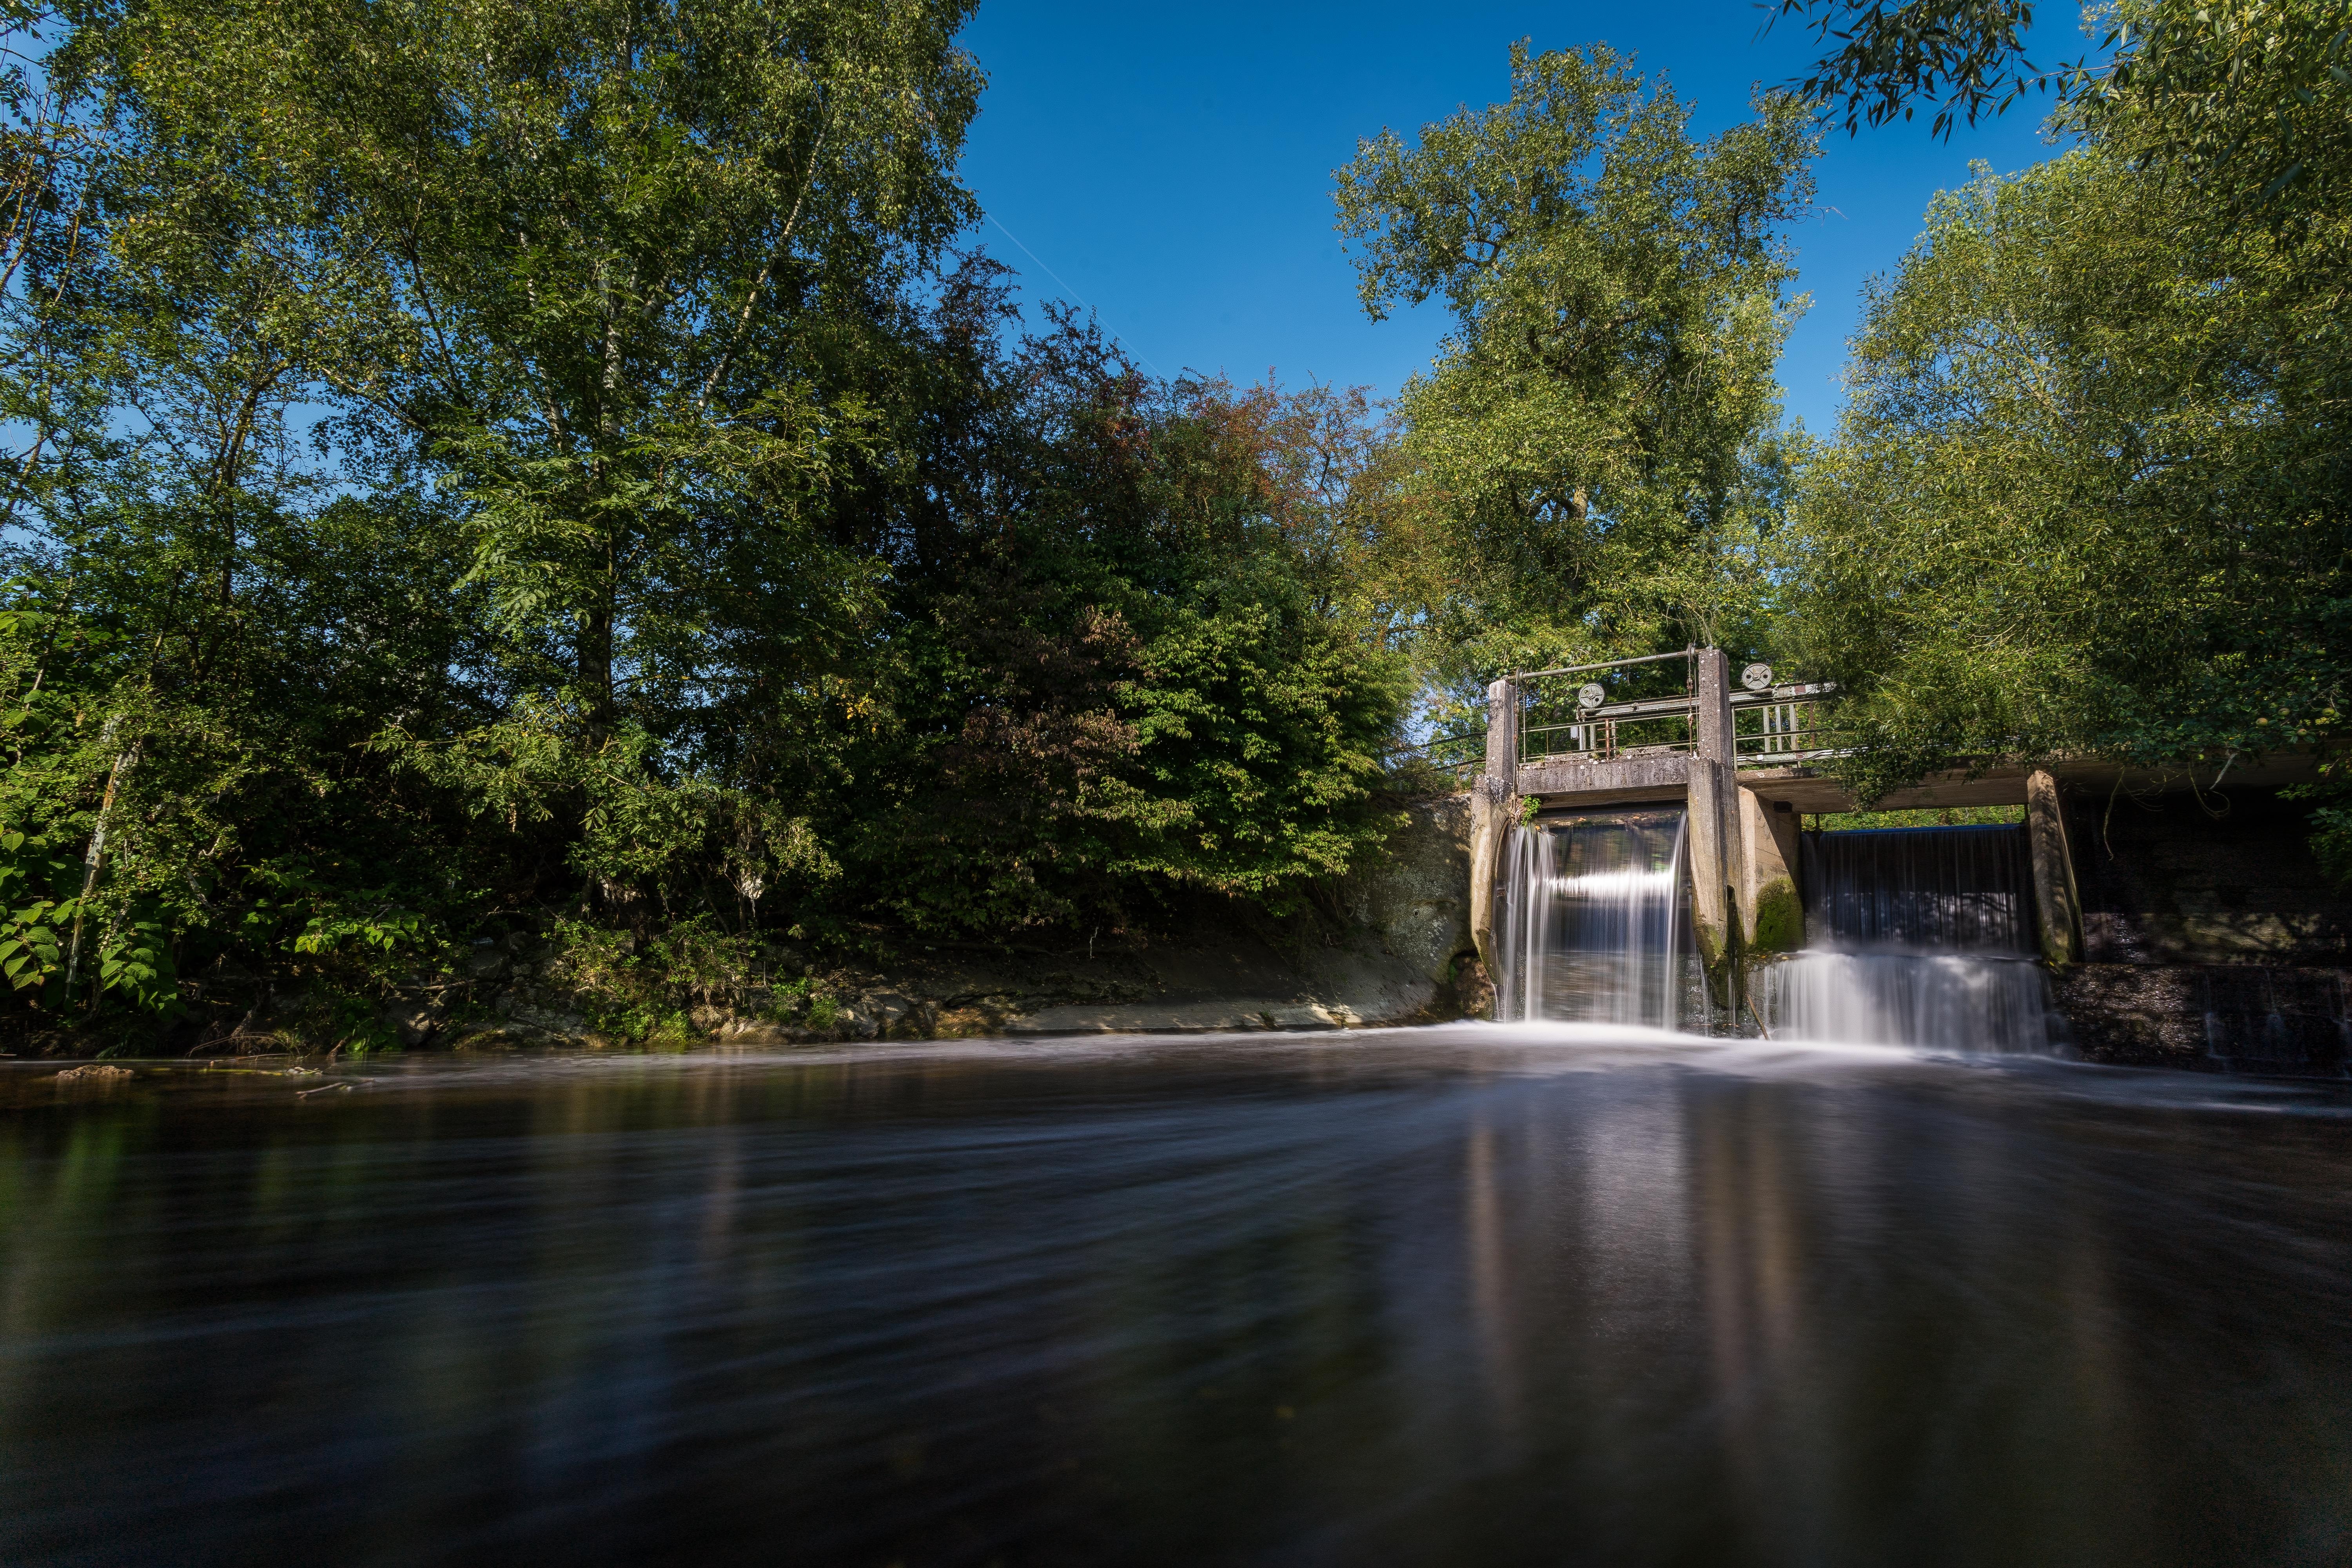
tree, water, sky, lake, river, canal, pond, stream, reflection, autumn, park, dam, garden, long exposure, waterway, body of water, estate, bach, water feature, nd1000, aalen, h ttlingen, home mill, reflecting pool